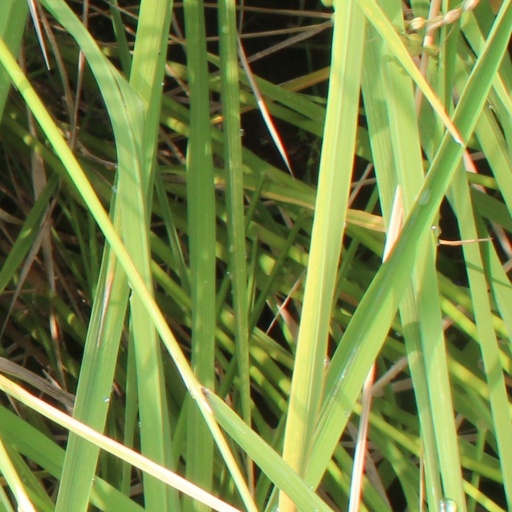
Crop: rice